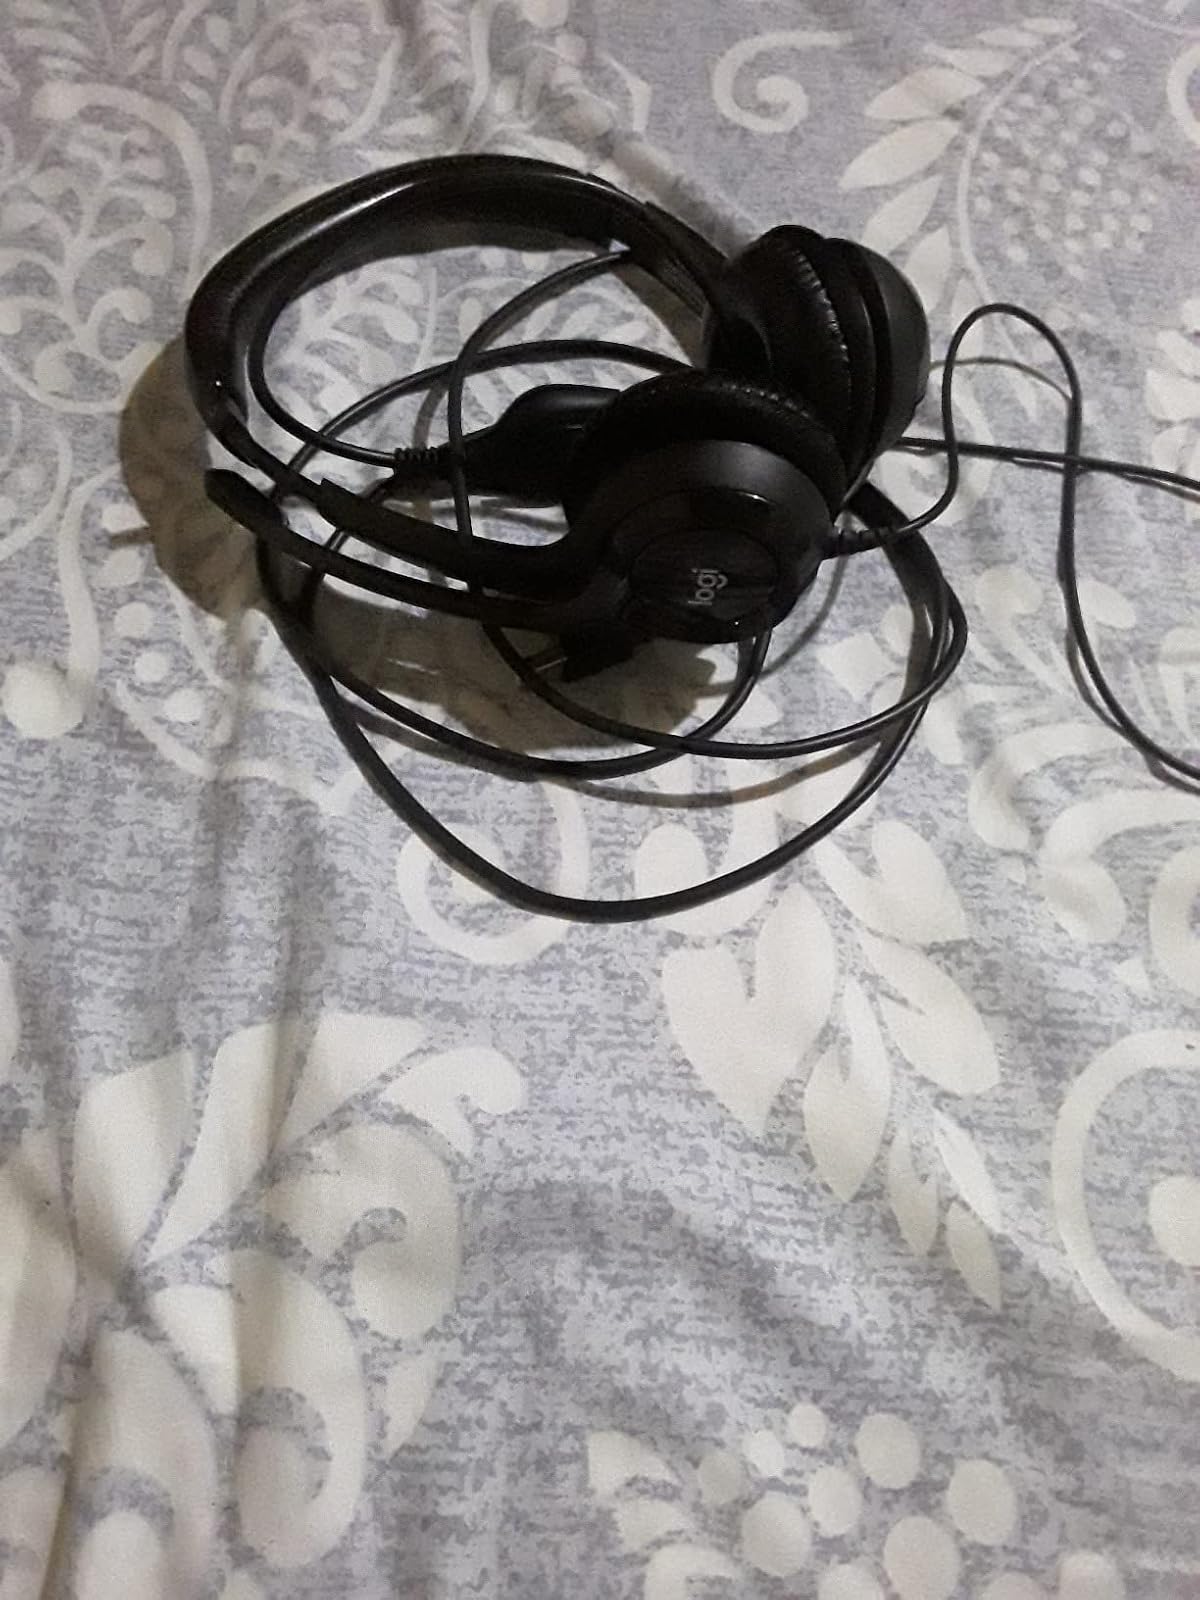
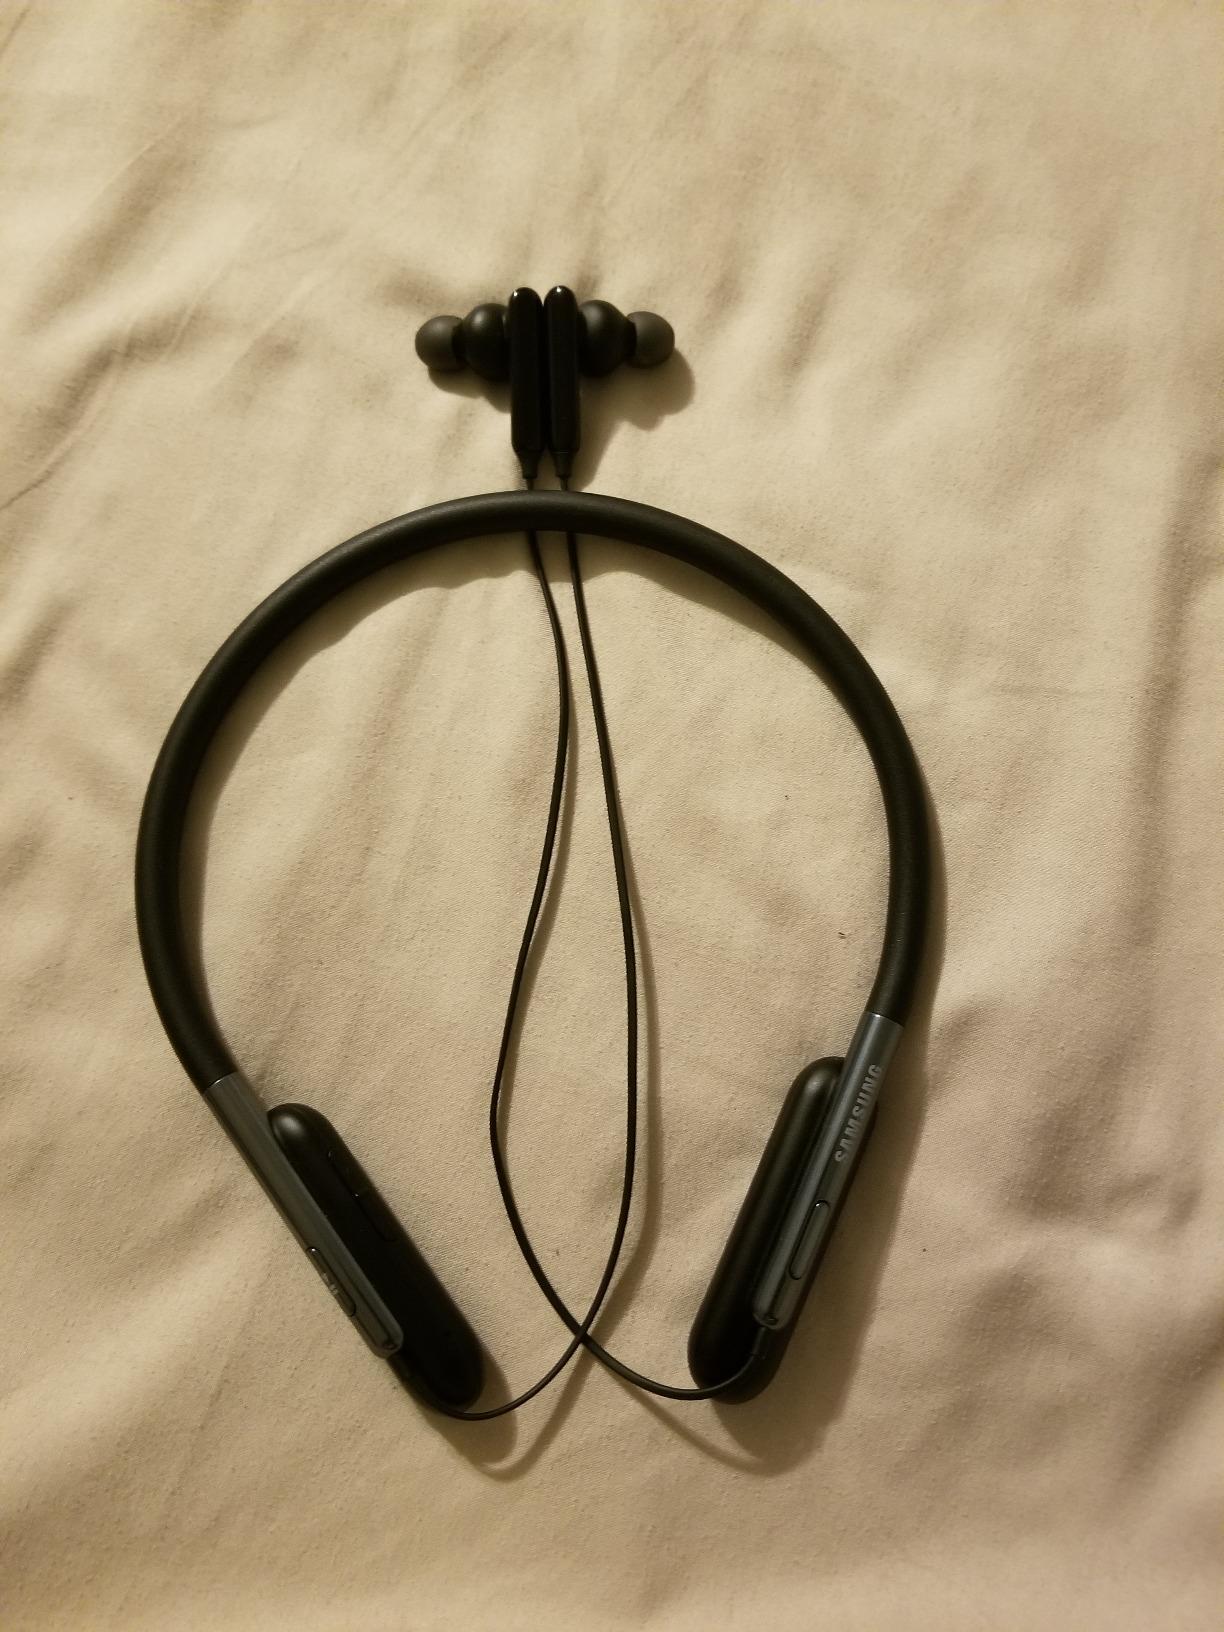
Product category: headphones
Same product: no